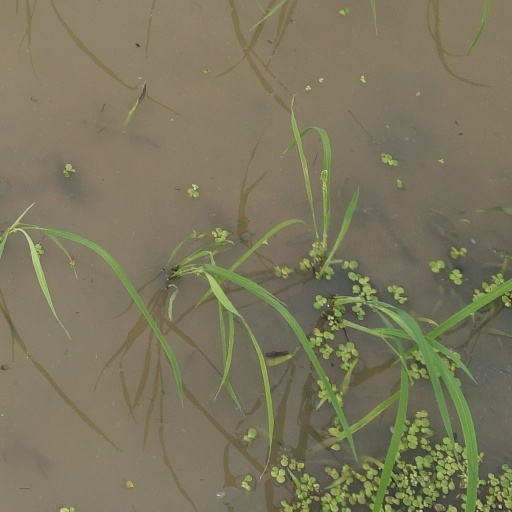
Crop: rice